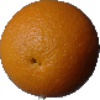
Label: Orange 1